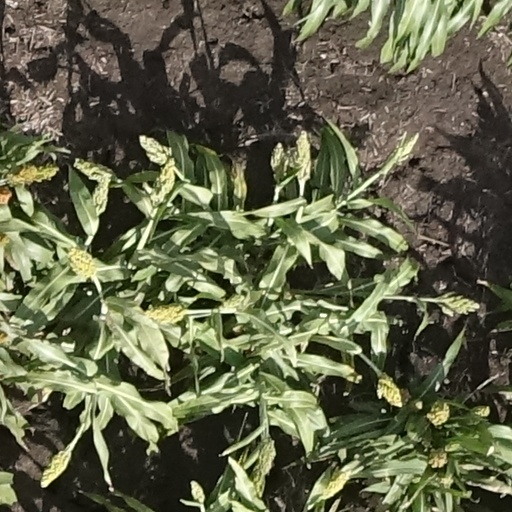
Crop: sorghum